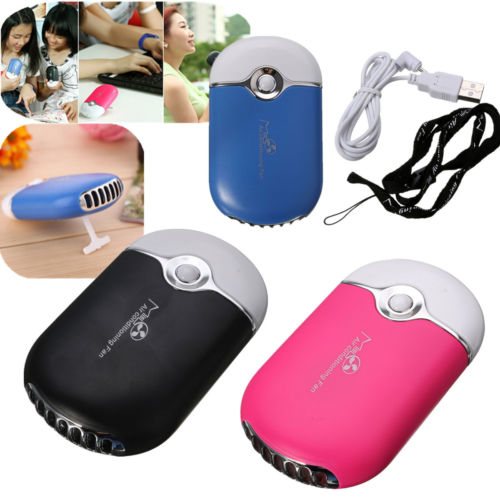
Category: fan